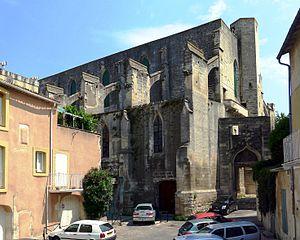
Eglise des Dominicains vue du NO - Arles
A Arles, la Révolution s'inscrit dans le cadre général de la Révolution nationale avec des particularités à la fois départementales et locales. La ville se déchire entre Monnaidiers et Chiffonistes c'est-à-dire entre patriotes et royalistes qui tour à tour dirigent la cité. Cette époque est illustrée par quelques figures nationales telles le jacobin aristocrate Antonelle, premier maire élu et plus tard membre de la conjuration des Egaux, ou le dernier archevêque d'Arles, monseigneur du Lau assassiné aux Carmes en septembre 1792. Marquée par des éléments climatiques rigoureux et des conditions économiques difficiles qui accroissent un climat social tendu, cette période révolutionnaire aura pour conséquence la disparition de l'église d'Arles et va structurer profondément la population et la vie politique arlésiennes en créant des rancœurs persistantes qui se manifesteront jusqu'au début du XXᵉ siècle.
L'église des Dominicains d'Arles est une ancienne église de style gothique construite à la fin du XVᵉ siècle et aujourd'hui désaffectée.
Le Méjan est un quartier de la ville d'Arles.